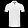
Label: T - shirt / top